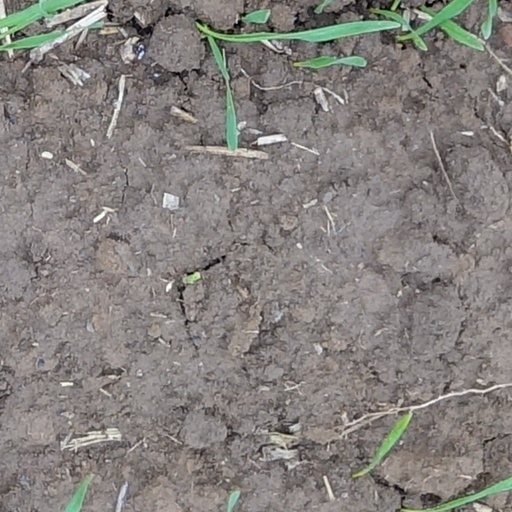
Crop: wheat